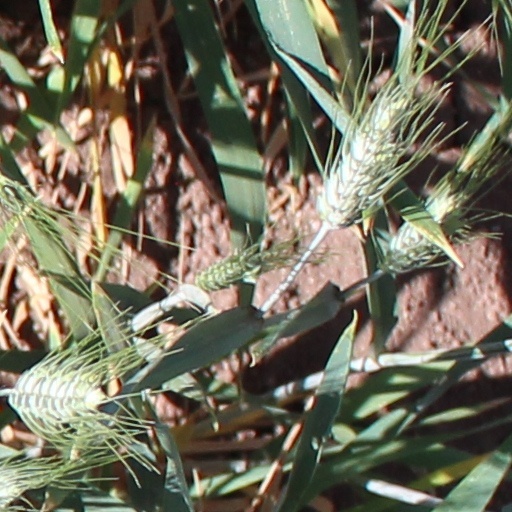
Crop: wheat